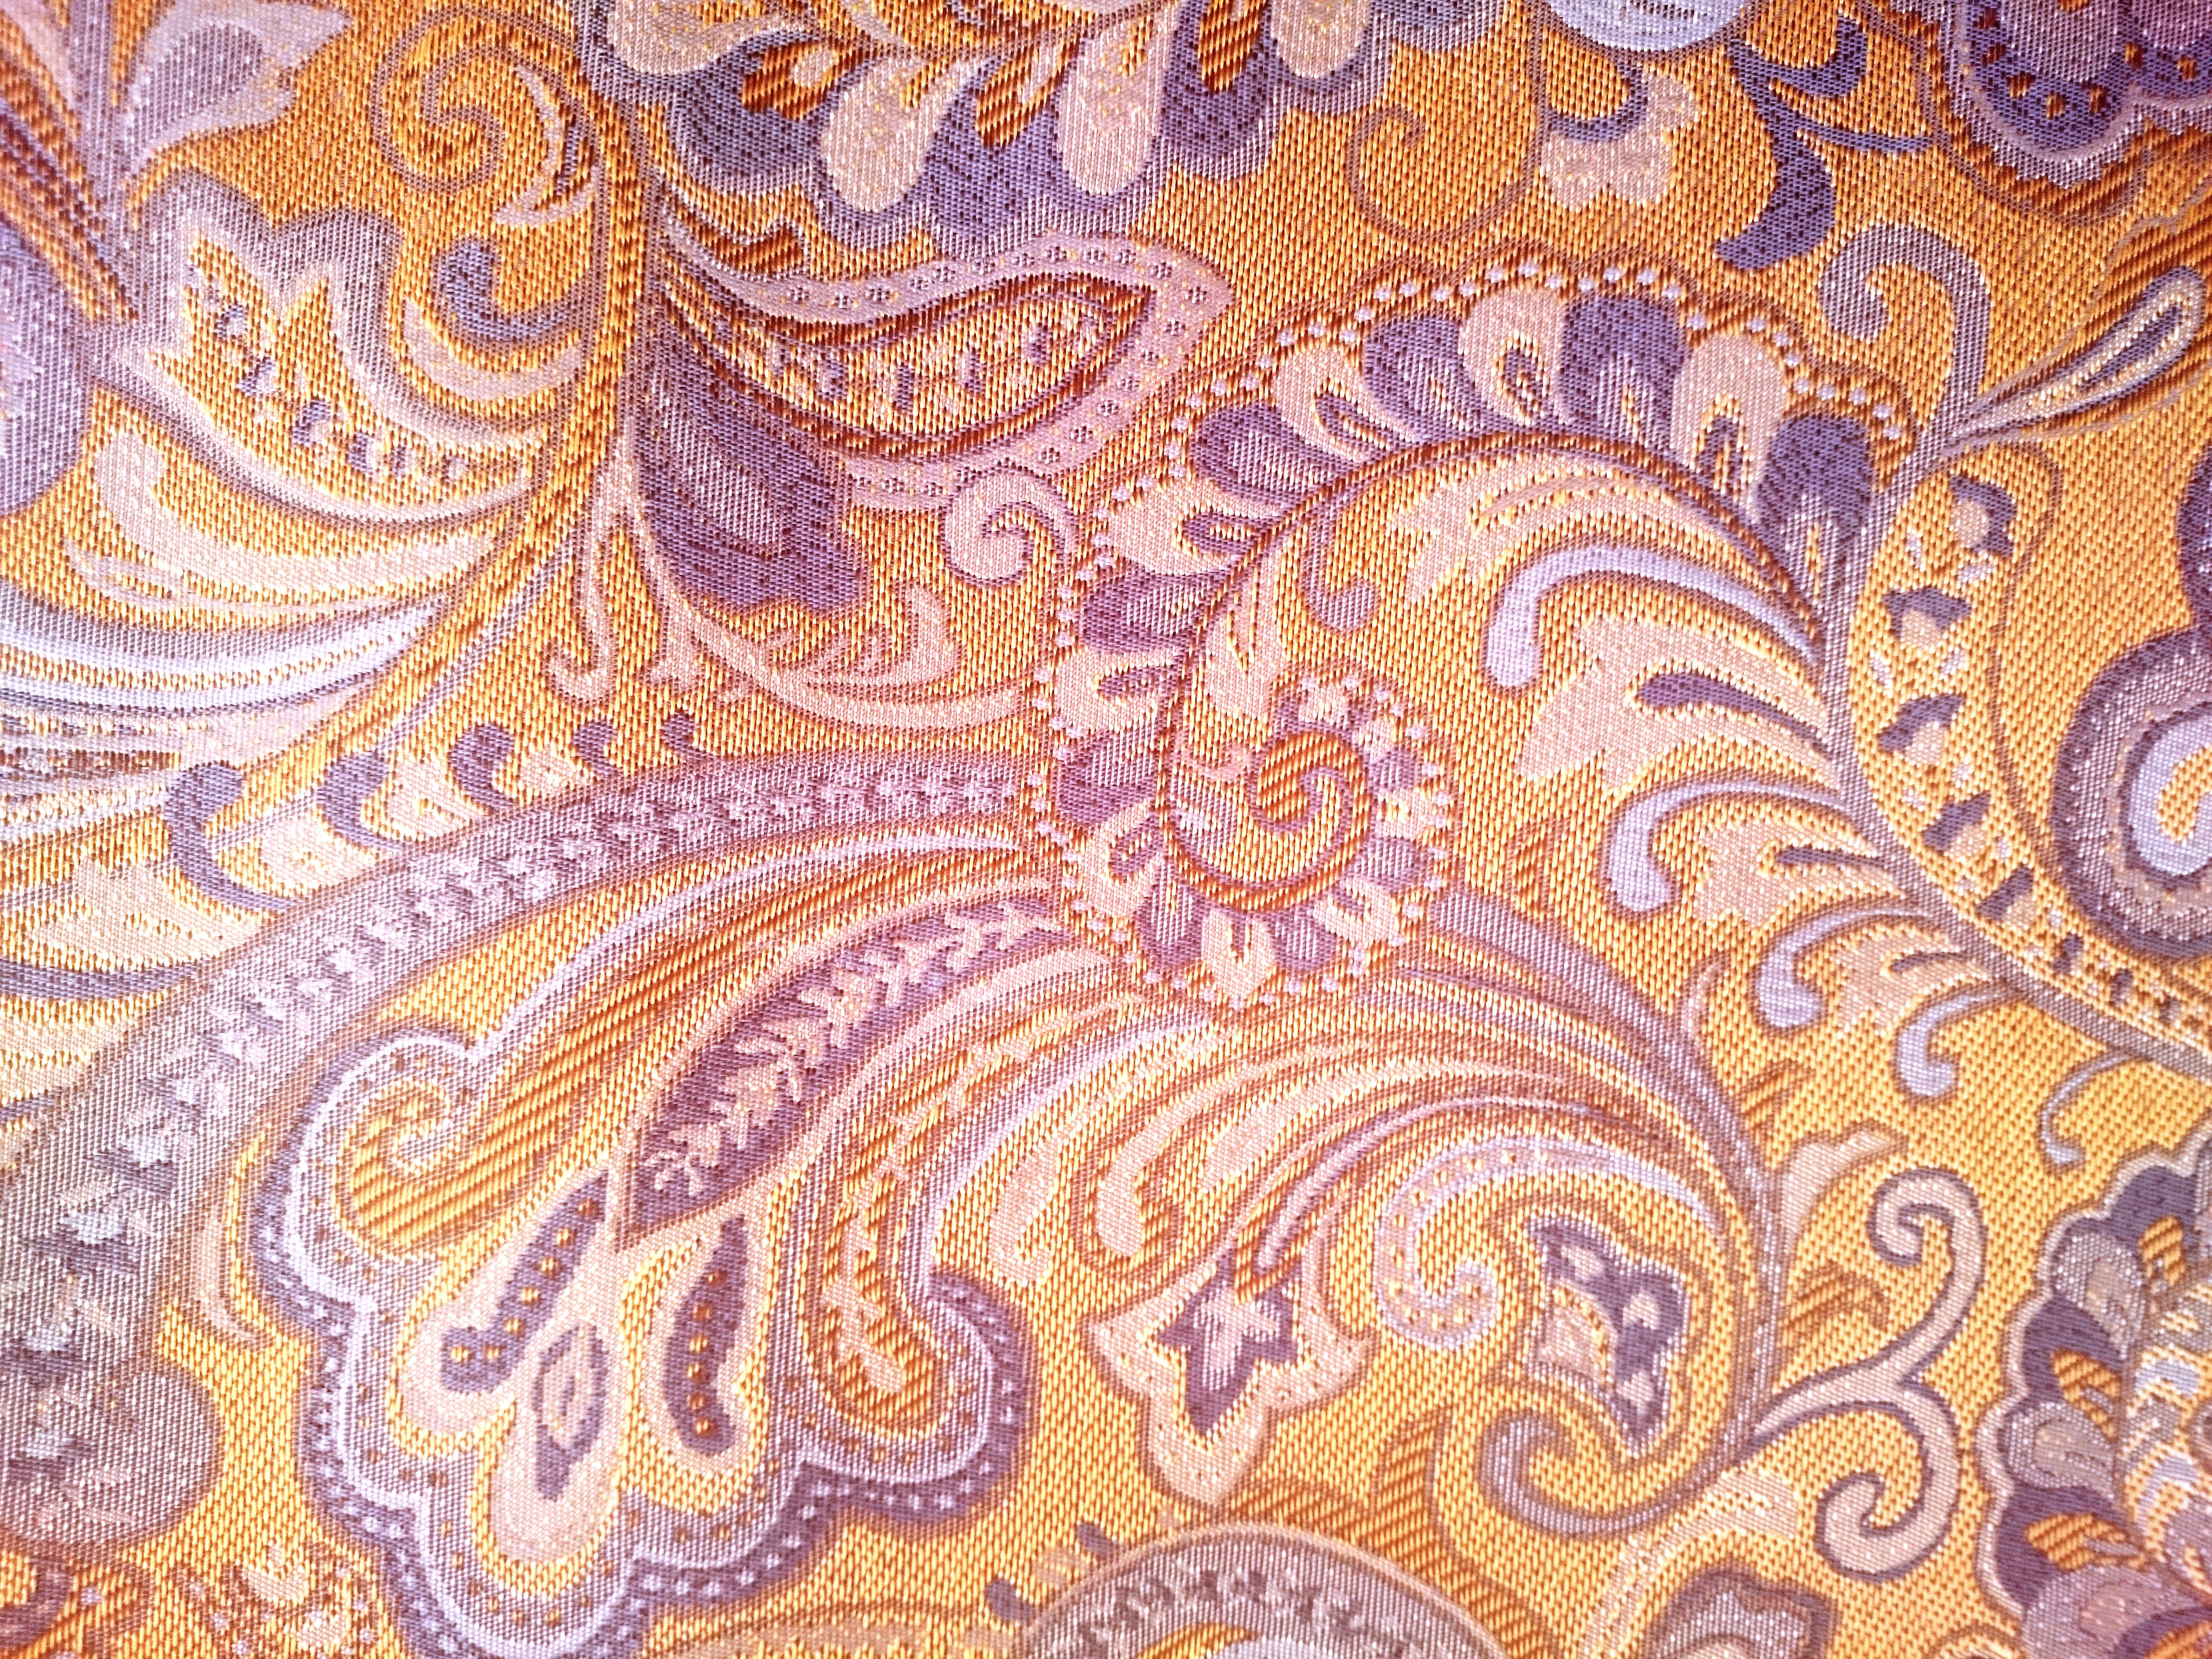
texture, purple, pattern, brown, blue, yellow, flowers, fabric, thread, textile, art, background, design, decorative, bright, beautiful, tapestry, fiber, paisley, flooring, textiles, many colors, bed sheet, knitted wear